Christian VII

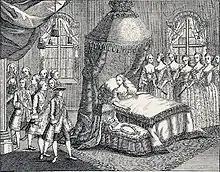
The King visiting the newborn Crown Prince Frederick and the Queen Caroline Matilda after the birth.

The marriage was unhappy, and after his marriage, the king abandoned himself to the worst excesses, especially sexual promiscuity. In 1767, he entered into a relationship with the courtesan Støvlet-Cathrine. He ultimately sank into a condition of mental stupor. Symptoms during this time included paranoia, self-mutilation, and hallucinations. The king showed little interest in the queen and only reluctantly visited her in her chambers. His trusted Swiss tutor, Élie Salomon François Reverdil had to step in, among other things with love letters written in the king's name, in an attempt to make the marriage lead to a pregnancy and thus an heir to the throne. On 28 January 1768, Queen Caroline Mathilde gave birth at Christiansborg Palace to the royal couple's son and heir to throne, the future King Frederick VI.